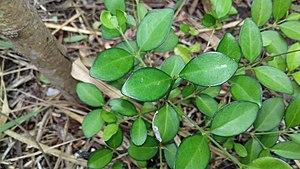
Feuilles de jeune Psydrax odorata, photographiées sur la colline du Ouen Toro, à Nouméa, en Nouvelle-Calédonie
Psydrax odorata est une espèce du genre Psydrax, famille des Rubiaceae.